Émile Schuffenecker

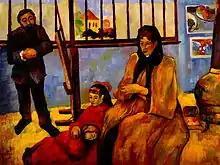
Paul Gauguin, "The Schuffenecker Family" (1889), Musée d'Orsay. Analysis of the painting has been seen as depicting tensions in Schuffenecker's marriage, which eventually disintegrated.

Claude-Émile Schuffenecker, son of Nicolas Schuffenecker (1829–1854) and Anne Monnet (1836–1907) was born in Fresne-Saint-Mamès (Haute-Saône). His father, a tailor originating from Guewenheim (Alsace, today Haut-Rhin), died when Émile was little more than two years old; the same year his brother Amédée was born in Charentenay (Haut-Rhin). The widow with her two boys moved to Meudon, close to Paris, where part of her mother's family lived, and where she had found work at a laundry. In the years to follow Émile was raised by his mother's sister, Anne Fauconnet Monnet, and her husband Pierre Cornu in Paris, educated by the Frères des Ecoles chrétiennes, and started work in his uncle's business, a chocolate and coffee-roasting facility in the Les Halles quarter.